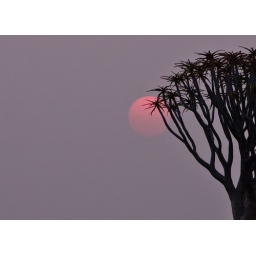
sun setting over quiver tree forest